Viña Tipaume

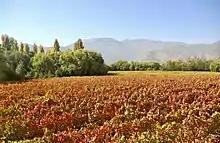
Carménère Vineyards at Viña Tipaume.

Yves Pouzet was born in Burgundy, France. He studied Agronomie in the Institut Agronomique de Paris and then specialised in oenologie in the École nationale supérieure agronomique de Montpellier. During his career, he travelled the world and worked in very different places, such as in Peru, Napa (Clos du Val), Brasil (Moet & Chandon), India (Champagne India) and Chile (Viña Los Vascos, Chateau Los Boldos and Torreón de Paredes). It was during his time in Chateau Los Boldos that Yves fell in love with Cachapoal and, in 1996, decided to purchase a piece of land in Lo de Lobos, between Rosario and Rengo. He planted 6 hectares of vines, and started his lifetime project.